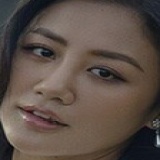
ca sĩ Văn Mai Hương